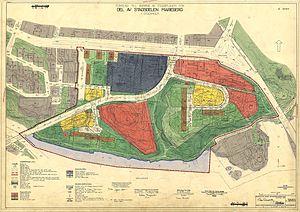
Le DN-skrapan est un bâtiment de Stockholm qui fut pendant près de 40 ans l'immeuble le plus haut de Suède. Situé au numéro 17 de la rue Rålambsvägen dans le quartier de Marieberg sur l'île de Kungsholmen, c'est une création de l'architecte Paul Hedqvist dont la construction remonte aux années 1960 à 1964. Son nom se décompose en DN, les initiales du quotidien Dagens Nyheter dont il abrita la rédaction, et skrapan un mot suédois signifiant le gratte-ciel.